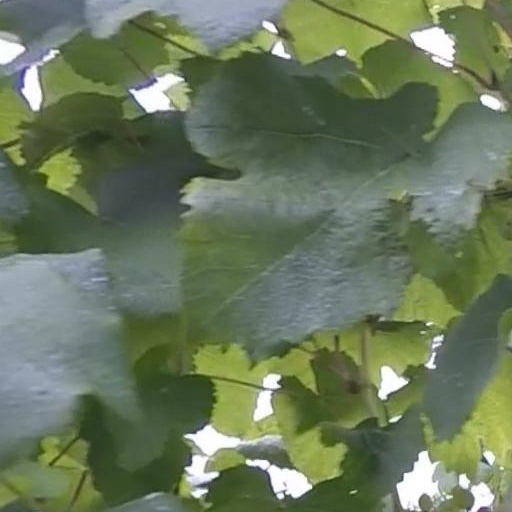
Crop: grape